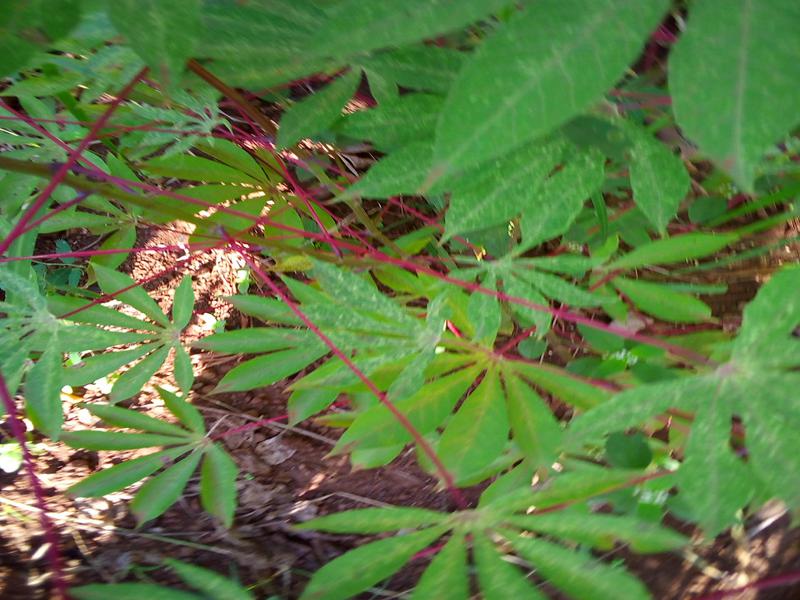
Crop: cassava
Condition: green_mottle